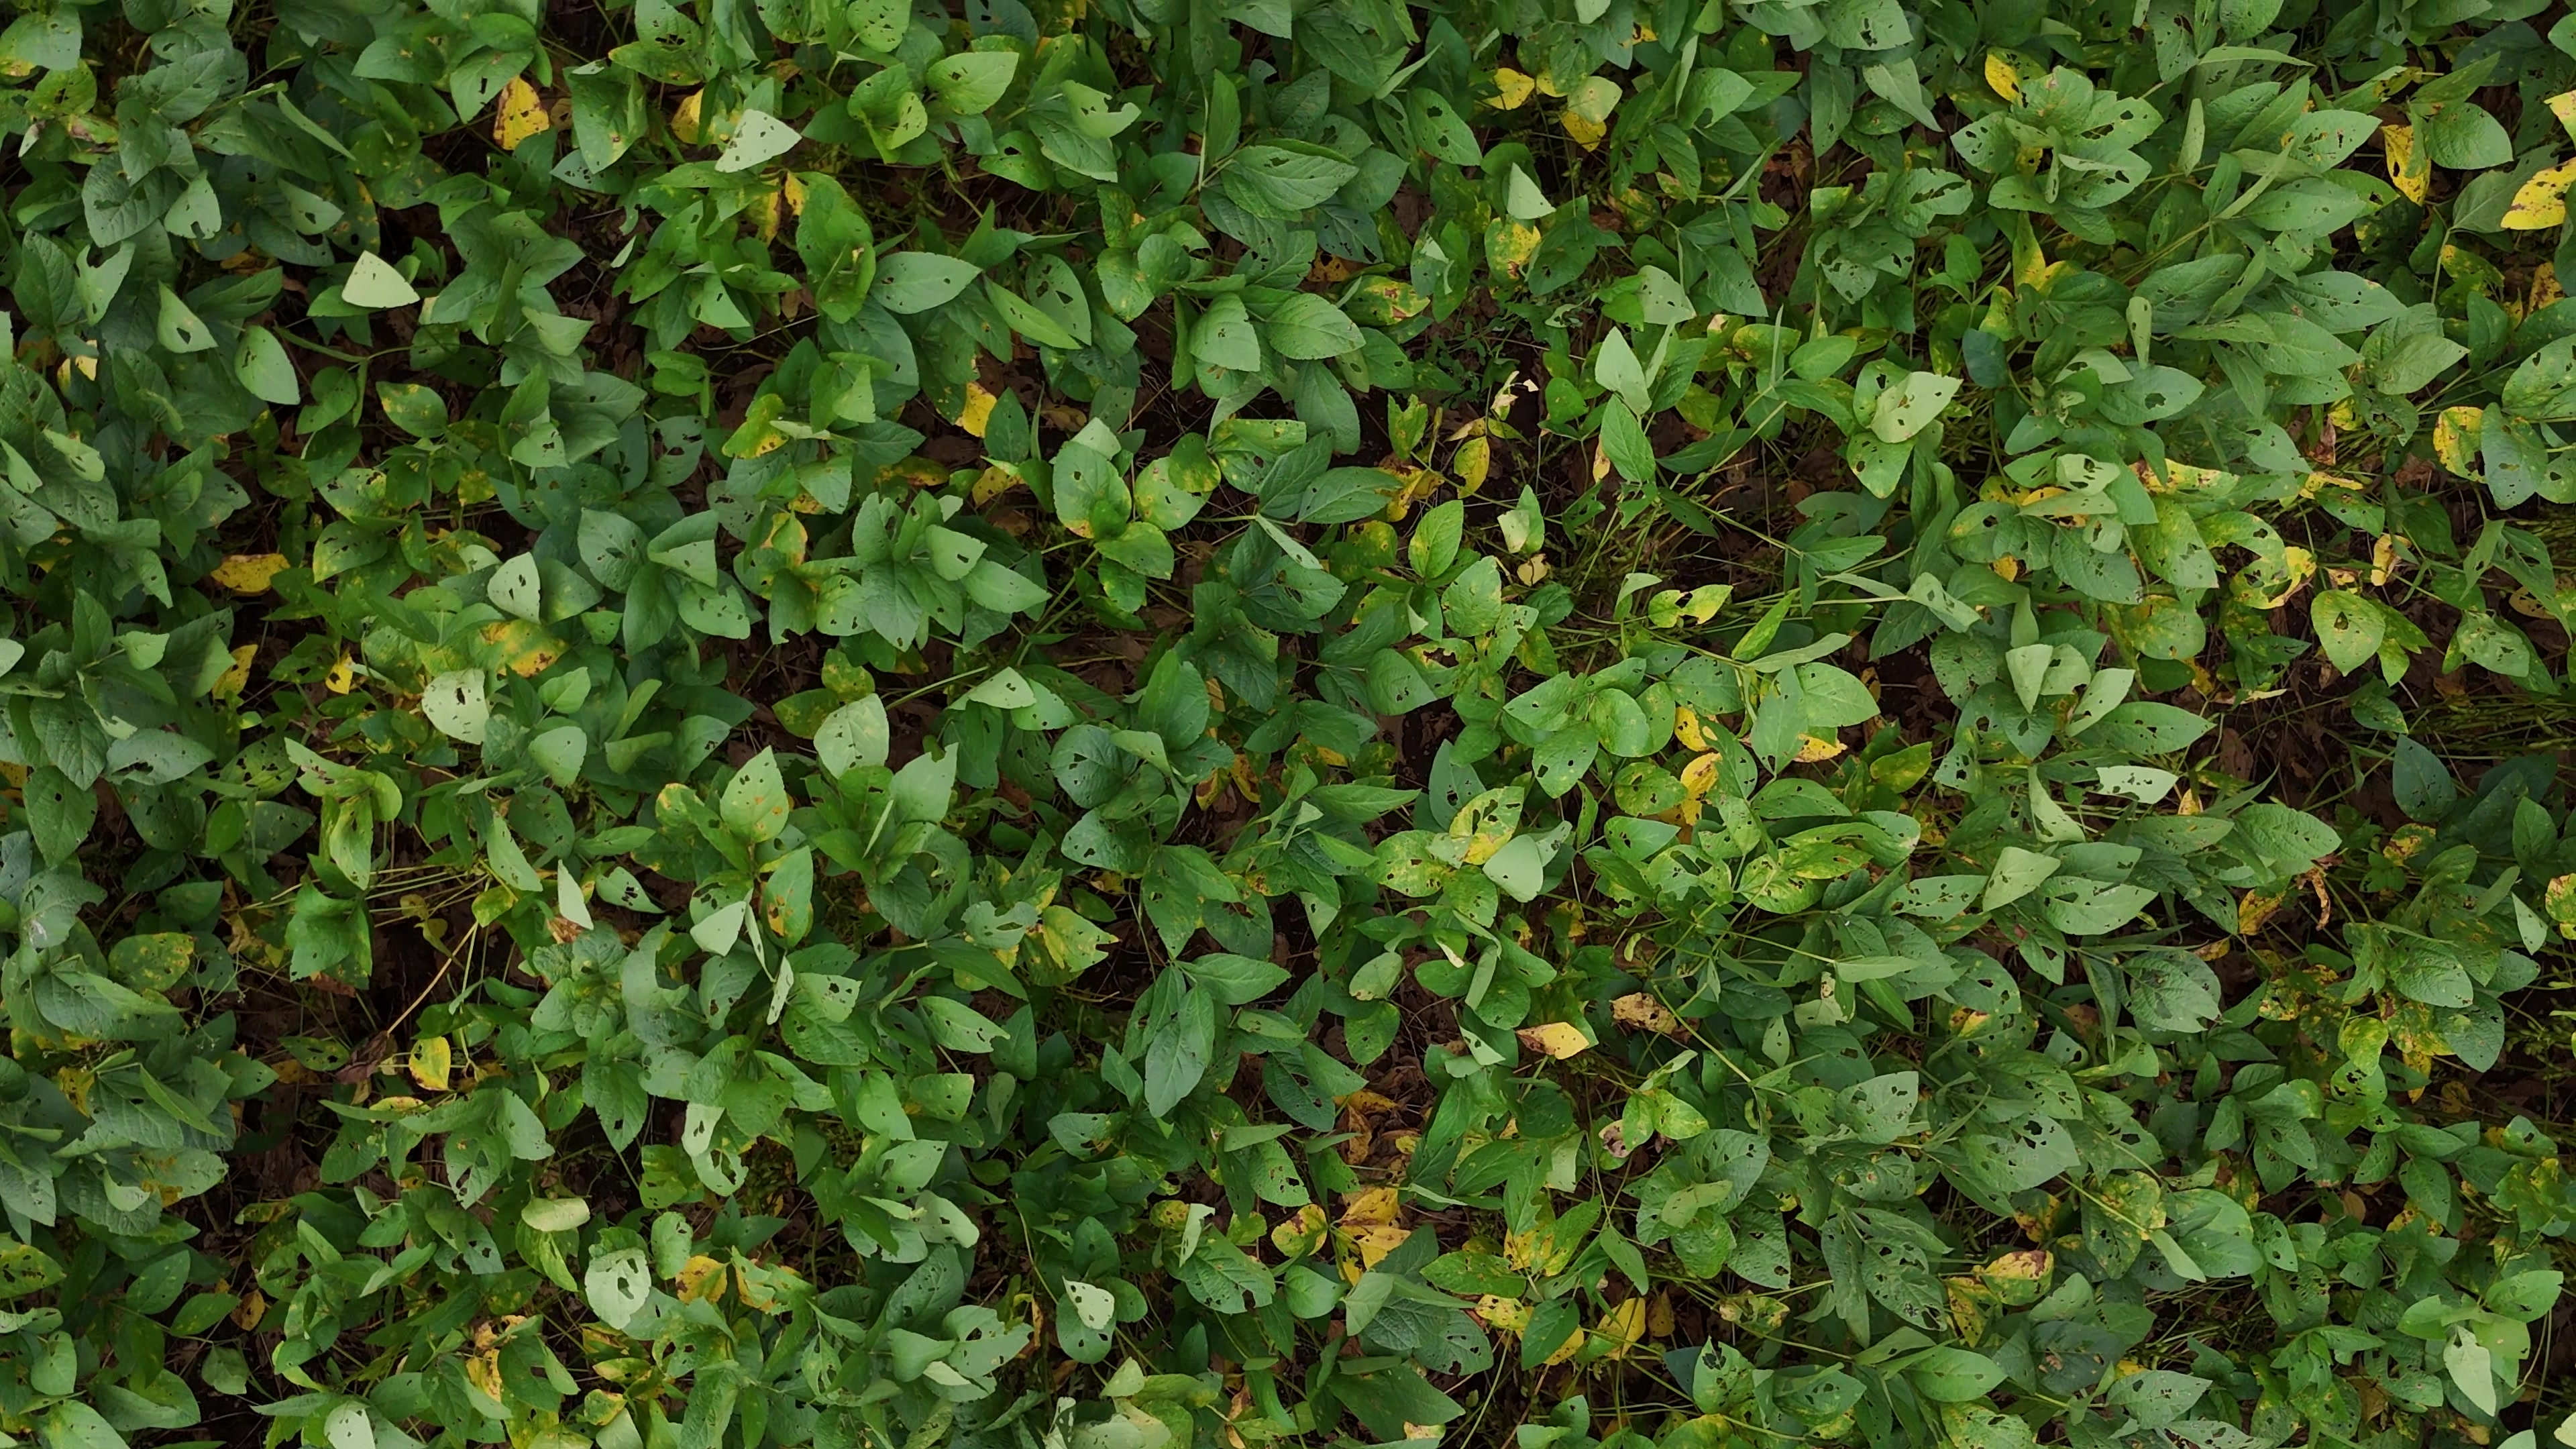
Label: Rust